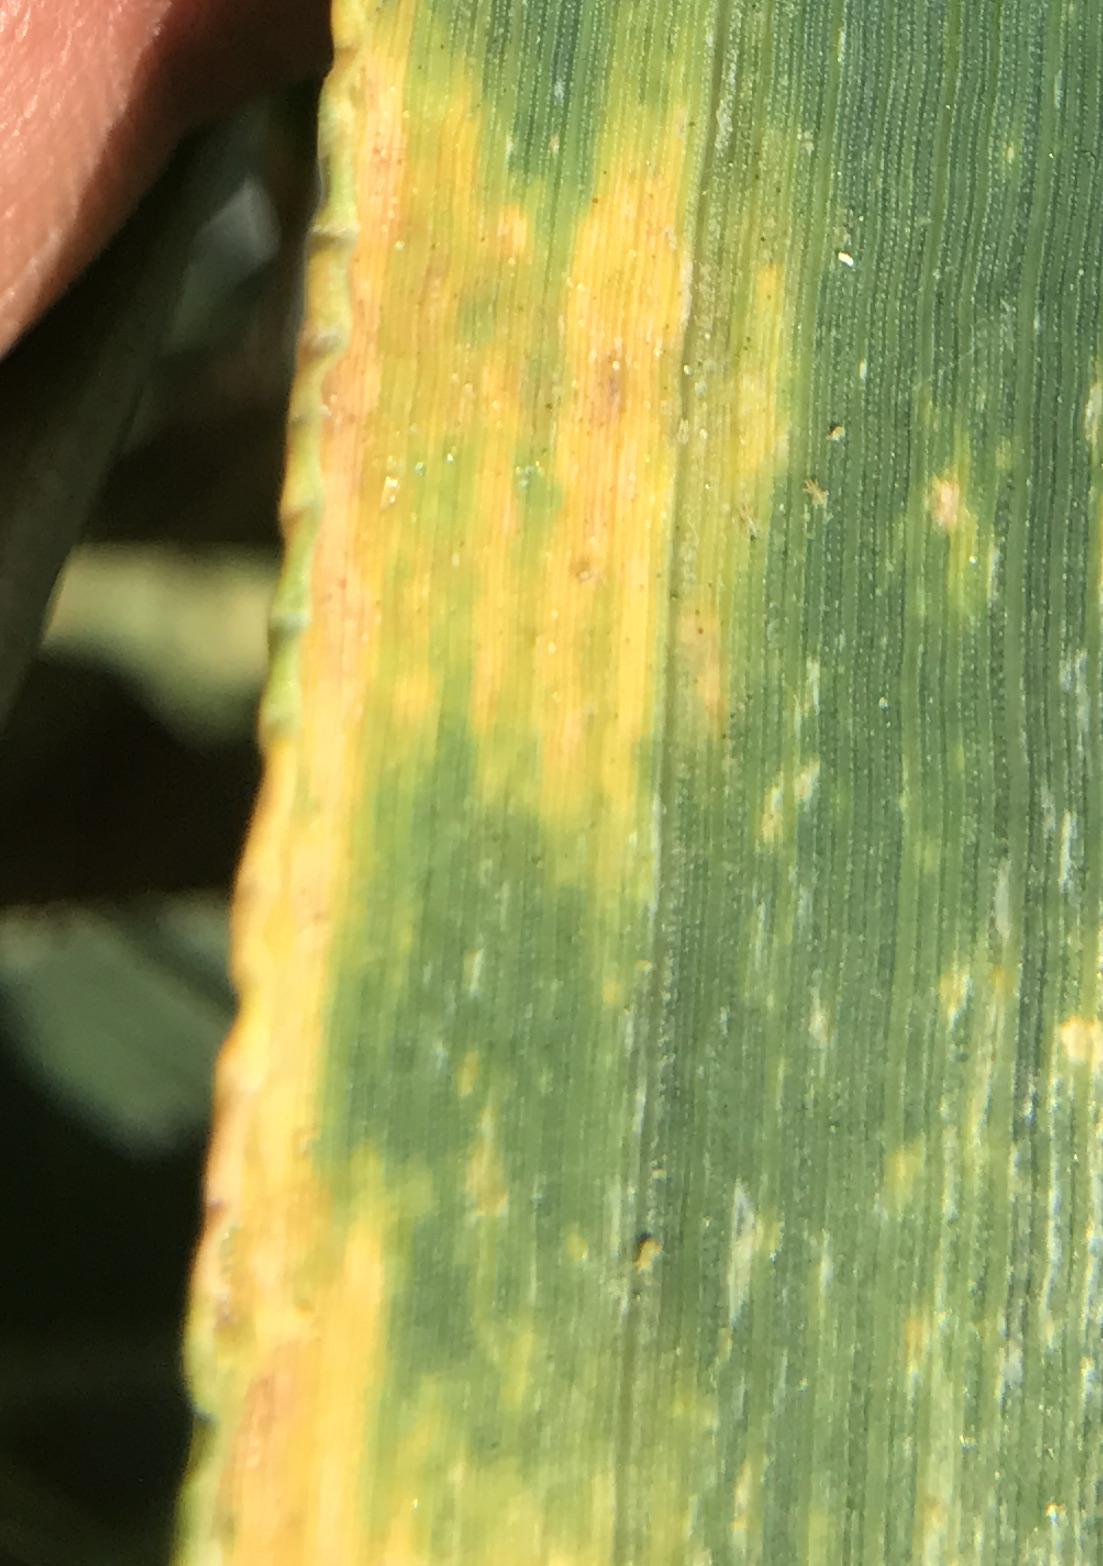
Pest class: cereal_grass_aphid